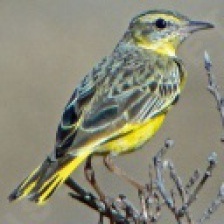
Species: GOLDEN PIPIT
Scientific name: TMETOTHYLACUS TENELLUS